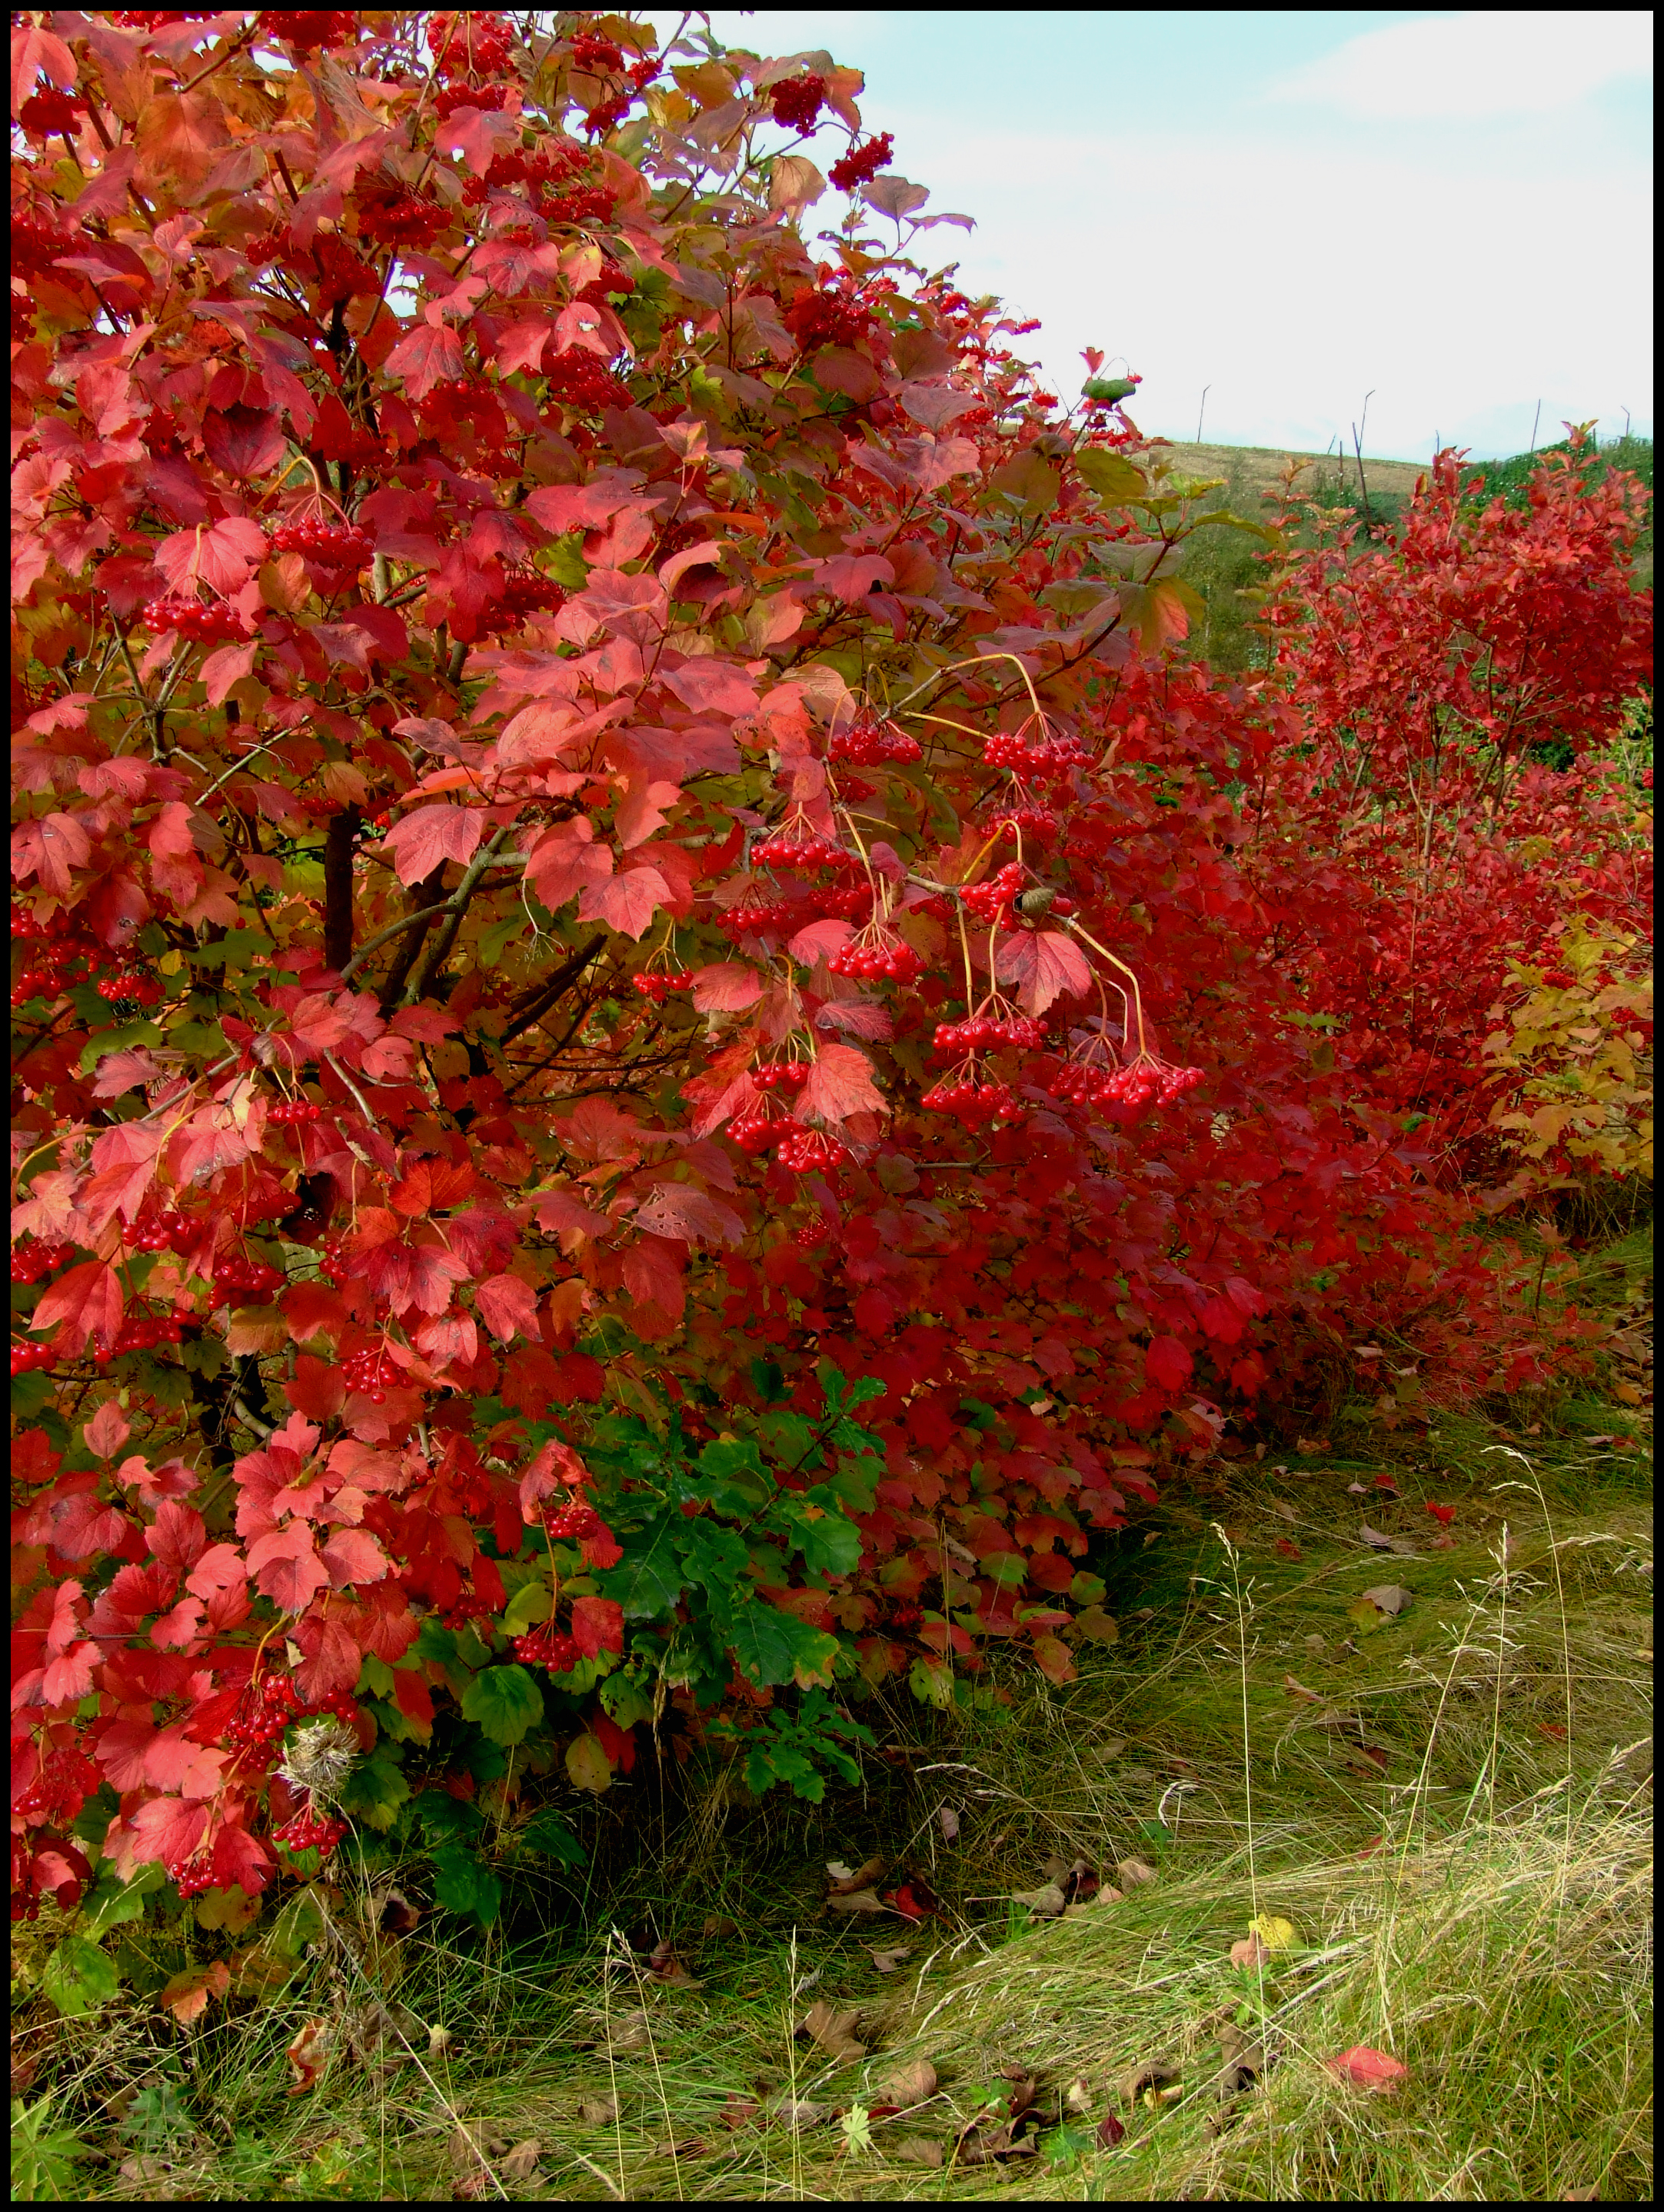
tree, nature, plant, leaf, flower, canal, autumn, botany, season, maple tree, buildings, ruins, shrub, deciduous, flowering plant, woody plant, land plant